Mayra Aguiar

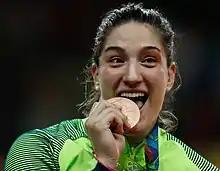
Aguiar with her bronze medal obtained at the 2016 Olympic Games in Rio de Janeiro.

Mayra won gold again at the 2013 Pan American Judo Championships, becoming four-time champion. In 2013, Aguiar obtained another Masters gold by winning the 2013 Judo World Masters in Tyumen. With this, she was once again number 1 in the world rankings. At the 2013 Judo Grand Slam Moscow, she won a silver medal. At the 2013 World Judo Championships, held in Rio de Janeiro, she obtained a bronze in her 78 kg category and a silver with the Brazilian women's team.